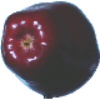
Label: Apple Red Delicious 1